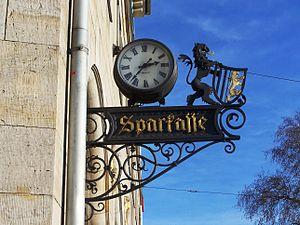
Le Sparkassenhaus Dresden est un bâtiment classé à Dresde qui servait auparavant de maison de ville.